Ranger 3

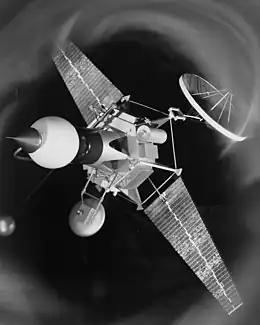
Artist's concept of Ranger 3 in space

This was the first American attempt to achieve impact on the lunar surface. The Block II Ranger spacecraft carried a TV camera that used an optical telescope that would allow imaging down to about 24 kilometers above the lunar surface during the descent. The main bus also carried a 42.6 kilogram instrument capsule that would separate from the bus at 21.4 kilometers altitude and then independently impact on the Moon. Protected by a balsa-wood outer casing, the capsule was designed to bounce several times on the lunar surface before coming to rest. The primary onboard instrument was a seismometer.